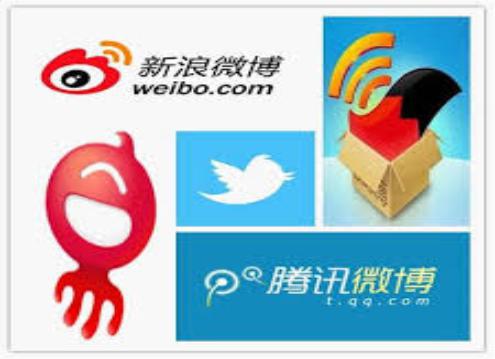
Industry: Leisure